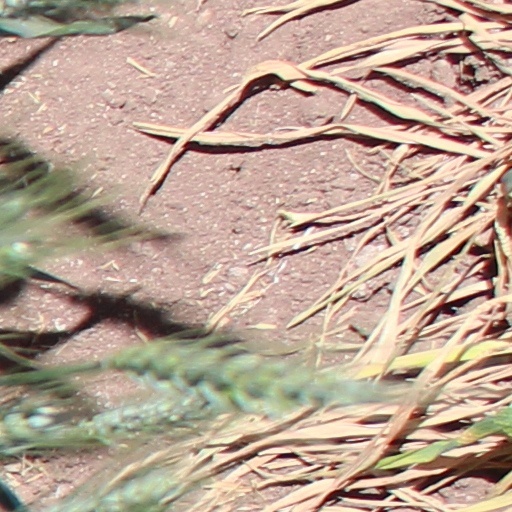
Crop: wheat